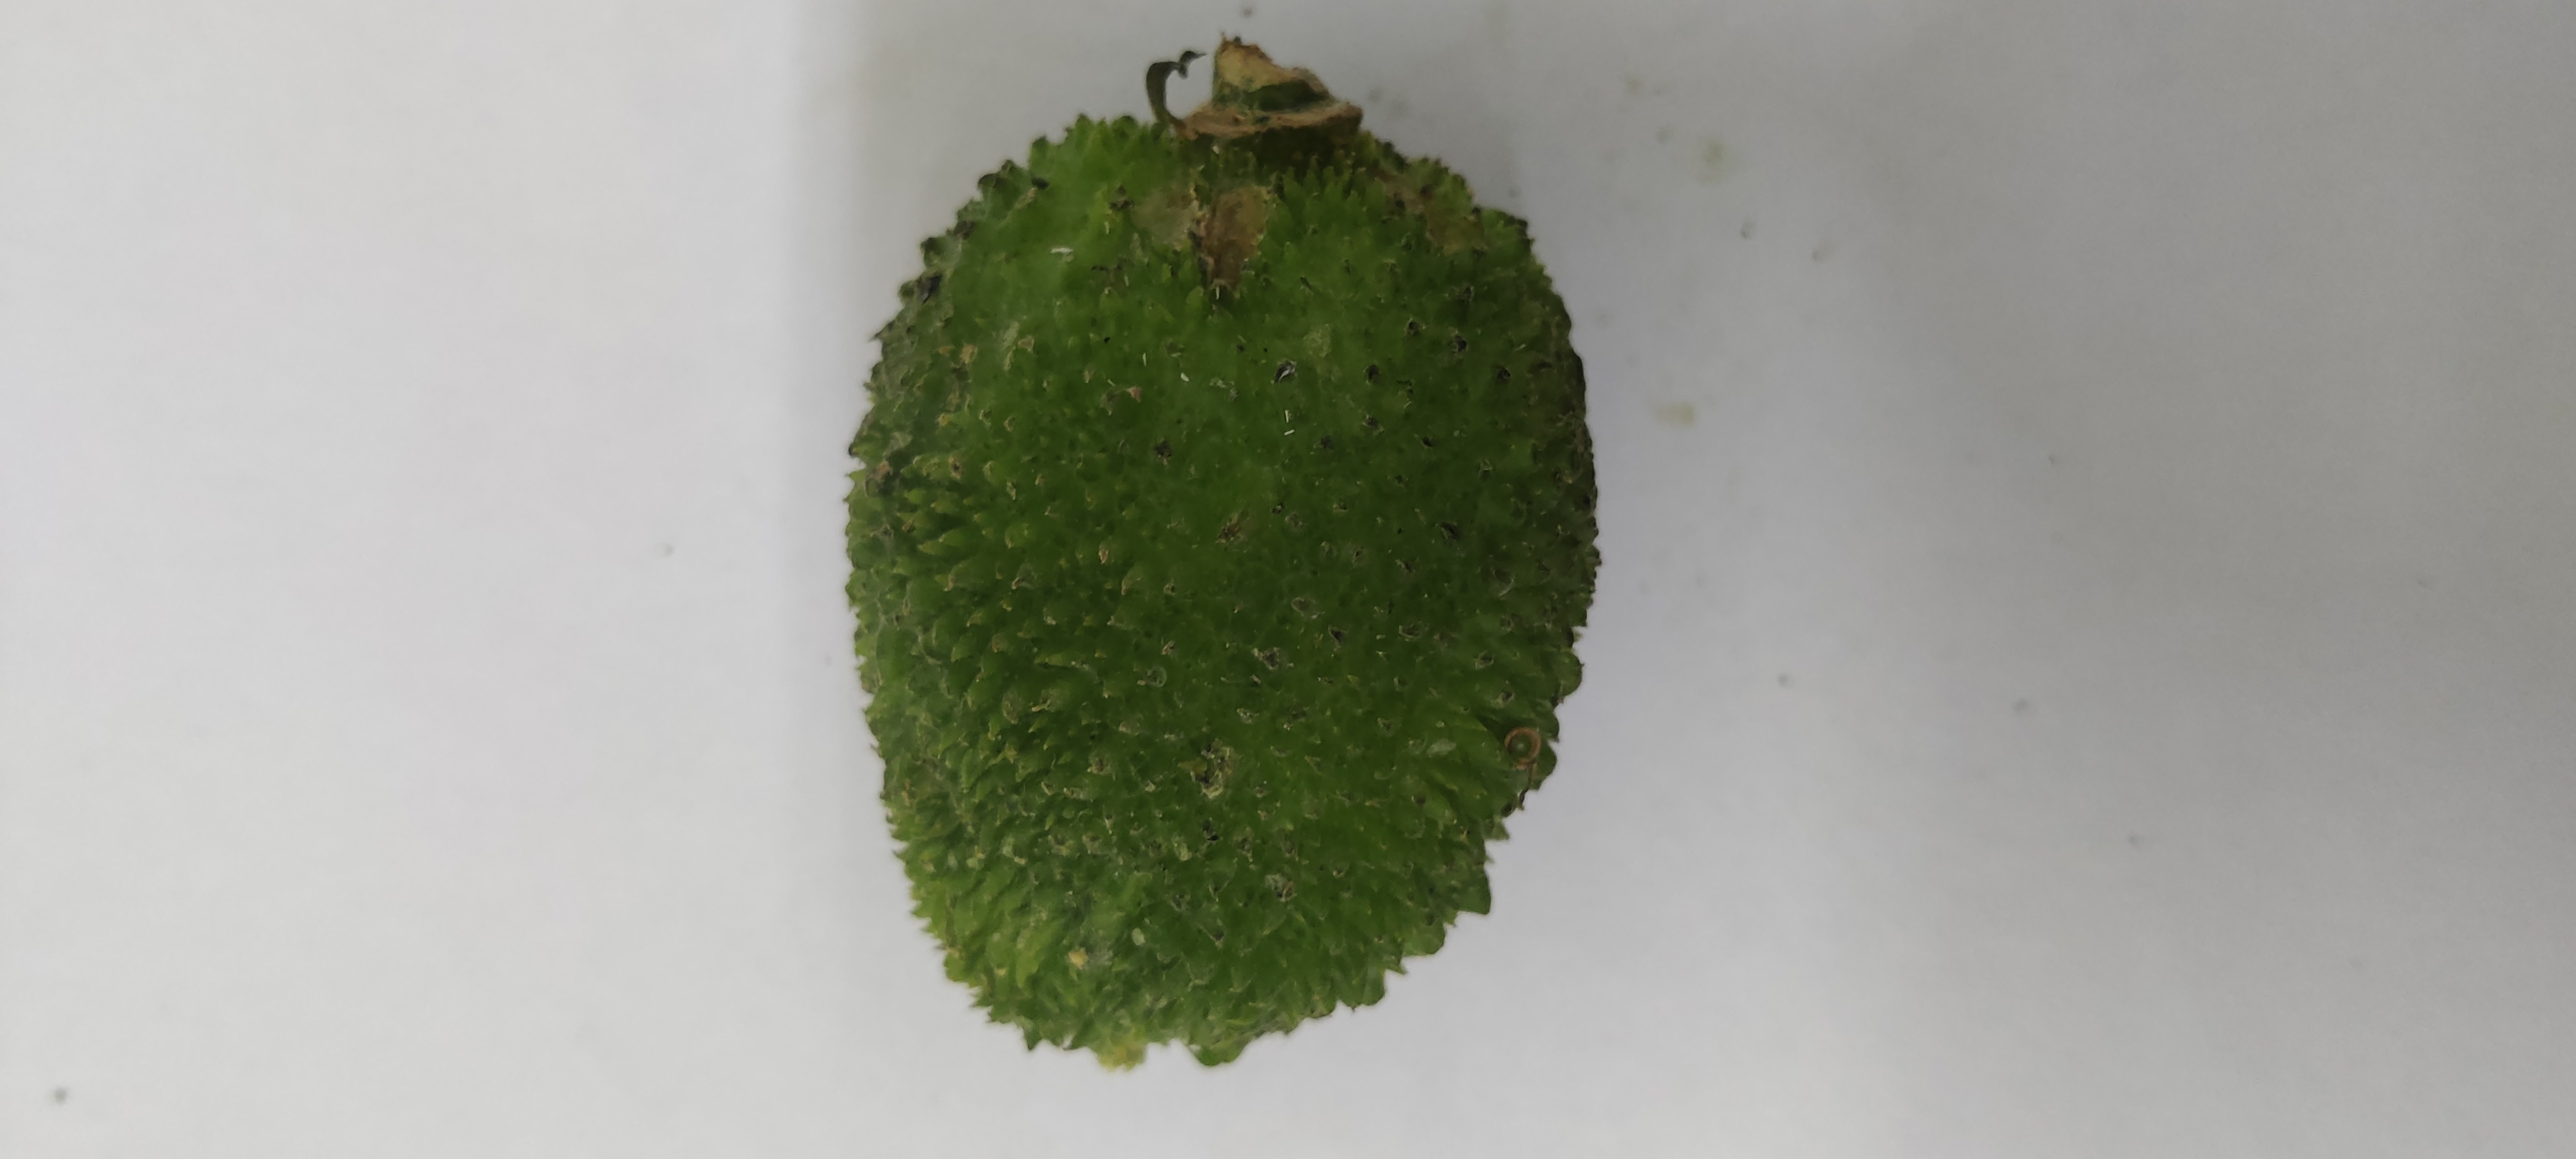
Crop: Spiny Gourd
Condition: Fresh